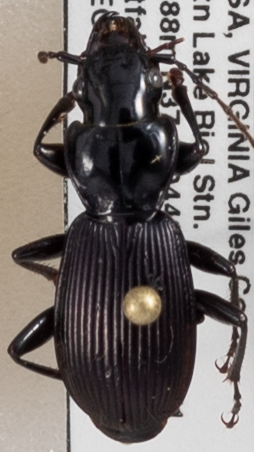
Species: Pterostichus moestus
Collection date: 2018-07-03
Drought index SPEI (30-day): -0.916
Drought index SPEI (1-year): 0.42
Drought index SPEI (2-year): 0.406